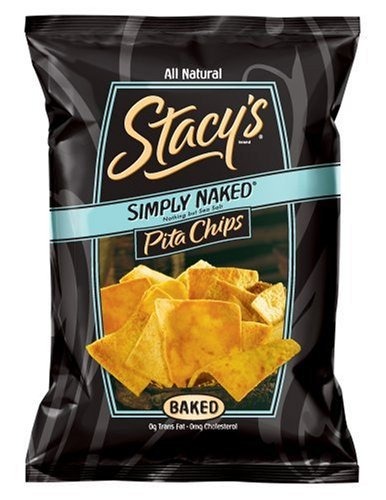
Item Name: Stacey'S Naked Pita Chips, 3-Ounce (Pack of 6)
Bullet Point 1: A pack of six, 3-Ounce (total of 18-Ounces)
Bullet Point 2: Dressed in sea salt
Bullet Point 3: All natural chips
Bullet Point 4: Utlimate basic, made brillant
Value: 18.0
Unit: Ounce

Price: 2.19